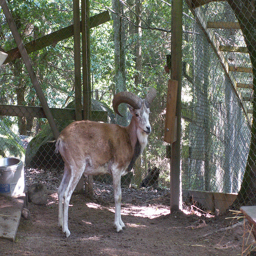
A ram looking alert while standing in a pin.
This goat is standing near a wire fence.
The ram stands near a chain link fence.
A ram stands inside an enclosure in a wooded area.
A large elk standing outside and looking around.